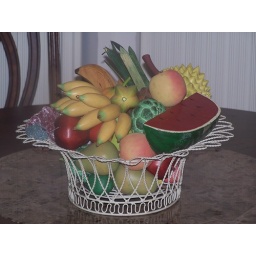
fruit in a basket